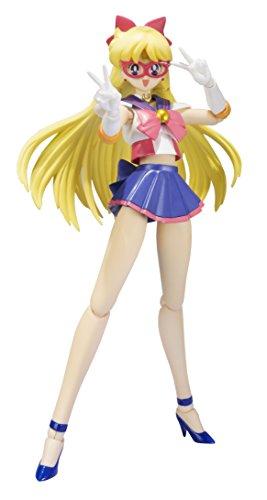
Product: TAMASHII NATIONS Bandai S.H. Figuarts Sailor V Moon Action Figure
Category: Toys & Games | Toy Figures & Playsets | Action Figures
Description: Interchangeable head and hand parts.
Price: $36.48
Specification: ProductDimensions:3x2x5.5inches|ItemWeight:4ounces|ShippingWeight:9ounces(Viewshippingratesandpolicies)|DomesticShipping:ItemcanbeshippedwithinU.S.|InternationalShipping:ThisitemcanbeshippedtoselectcountriesoutsideoftheU.S.LearnMore|ASIN:B00Y2IRRCK|Itemmodelnumber:BAN01255|Manufacturerrecommendedage:15-16years